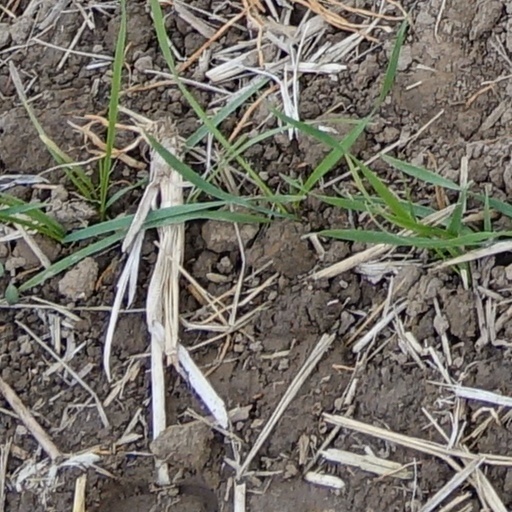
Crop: wheat